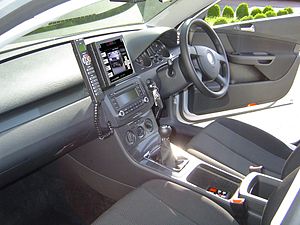
ProVida
Typisk installation af ProVida 2000 og ANPR, med mobil dataterminal og fjernbetjeningsenhed
ProVida er en serie af mobile overvågnings- og hastighedskontrolsystemer produceret af det engelske Petards Group. Systemet blev oprindeligt udviklet i 1986 af det danske firma Proff Digitalsystemer, som var grundlagt af Bjarne Kjems-Nielsen og John Hædersdal. I 1992 blev Proff Digitalsystemer købt af JaiVISION. Den første bruger var Det Danske Rigspoliti. I dag accepteres ProVida-optagelser som bevis i flere forskellige jurisdiktioner.